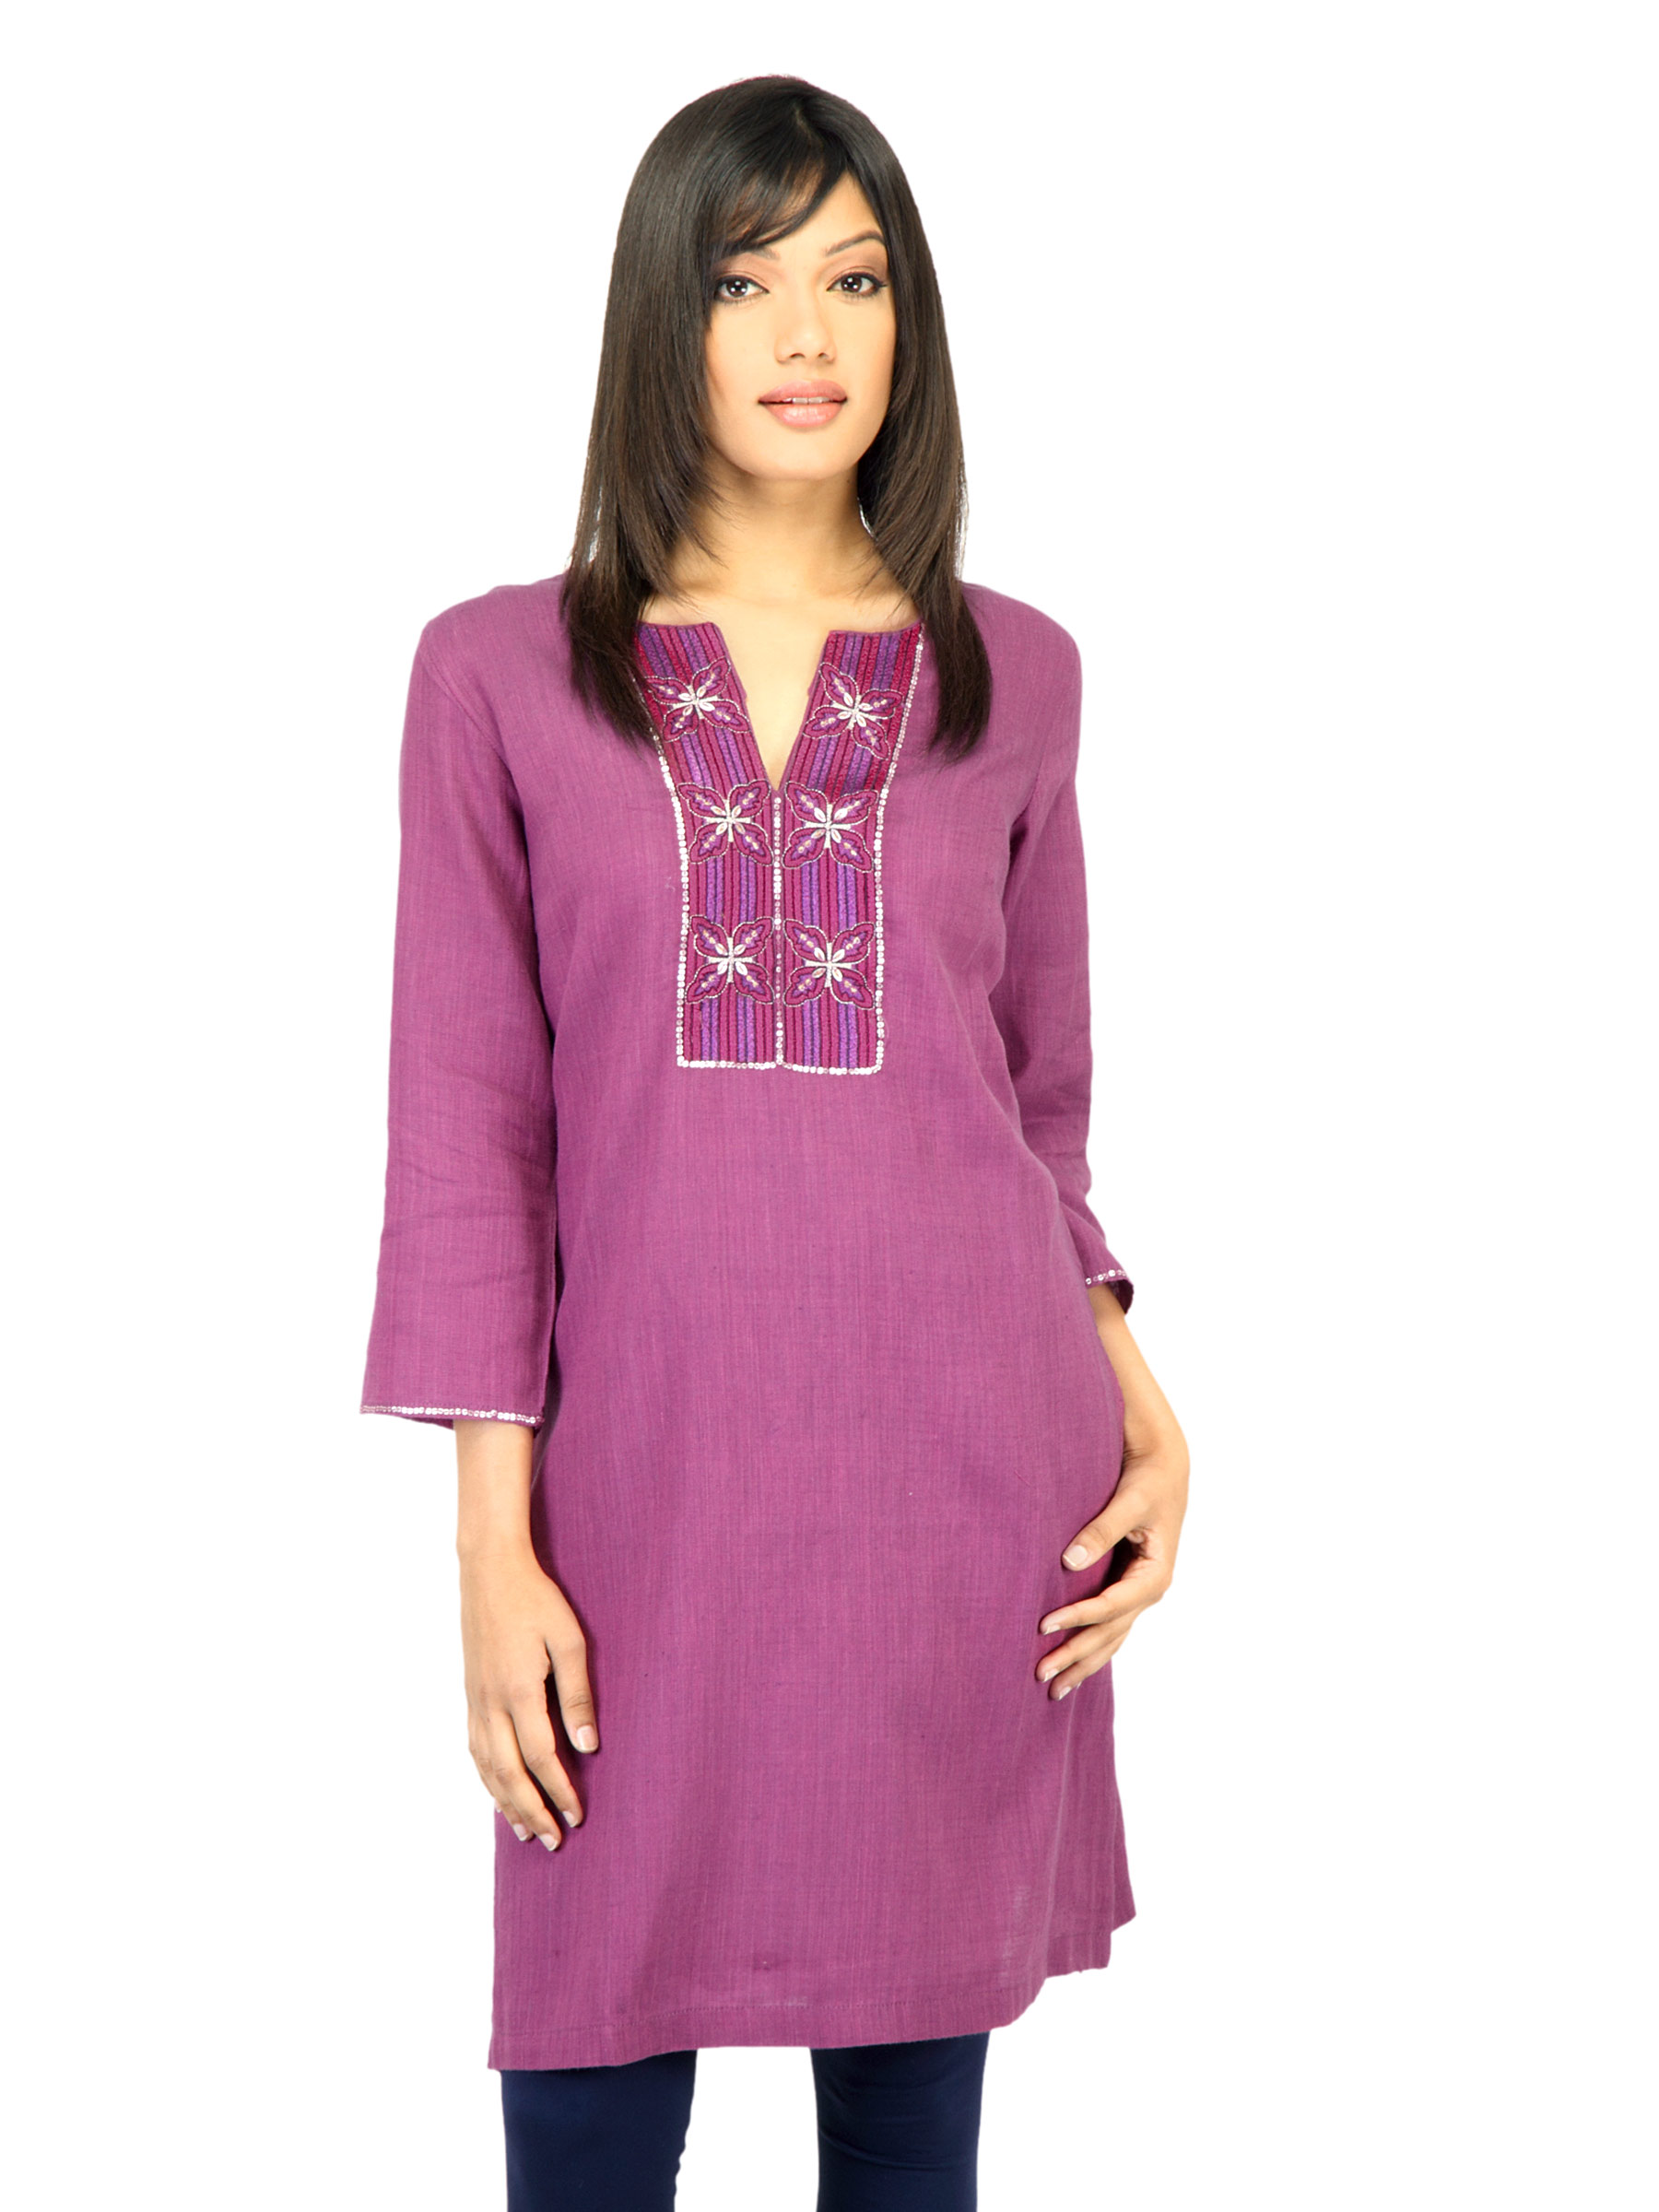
BIBA Women Thread Work Kurta
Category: Apparel / Topwear / Kurtas
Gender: Women
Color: Magenta
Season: Fall 2011
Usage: Ethnic